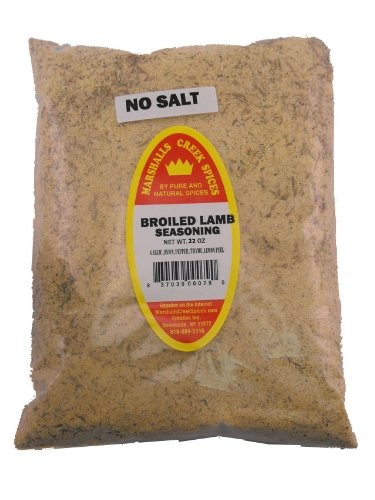
Item Name: XL REFILL Marshalls Creek Spices Broiled Lamb No Salt Seasoning,22 Ounce …
Bullet Point 1: Marshalls Creek Spices buys in small quantities and packs weekly providing the freshest spices possible. Fresher spices means more flavor and a longer shelf life.
Bullet Point 2: No Fillers - No MSG
Bullet Point 3: All Natural & Kosher
Bullet Point 4: Our Store On Amazon. Copy & Paste https://www.amazon.com/stores/page/78253499-C1B3-4400-8F47-54B4E41C13D1
Bullet Point 5: Flat Rate Shipping Per Order. No Limit
Product Description: Marshalls Creek Spices is a division of Pure And Natural Spices, where we pack a large selection of spices, herbs and blends, in attractive, clear wide mouth jars with tamper proof seals and food grade heat sealed pouches. We stock several hundred different varieties. All packed weekly, unlike what you buy in the store.
Value: 22.0
Unit: Ounce

Price: 19.99